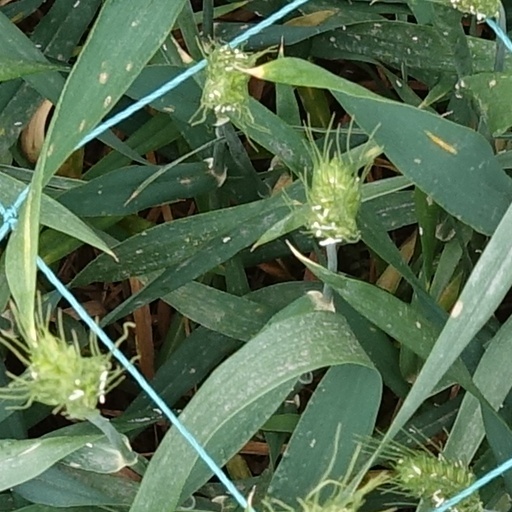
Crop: wheat